Southward expansion of the Han dynasty

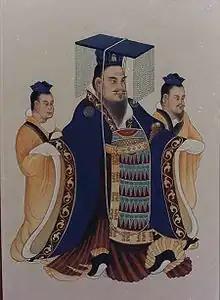
By 111 BC, Emperor Wu of Han successfully conquered Nanyue and annexed it into the Han empire.

Military campaigns against the Baiyue began under the Qin, the dynasty that preceded the Han. The First Emperor of the Qin craved for the resources of the Baiyue and ordered military expeditions against the region between 221 and 214 BC. He sent a large contingent of soldiers against Lingnan in 214 BC, comprising conscripted merchants and soldiers. Military garrisons were installed, the Lingqu Canal was constructed, and new areas were placed under Qin administration. The collapse of the Qin caused the dissolution of Qin administration in southern China. Indigenous Yue kingdoms emerged in the former Qin territories, including the Nanyue kingdom in Guangxi, Guangdong, and Vietnam, Minyue in Fujian, and Eastern Ou in Zhejiang.